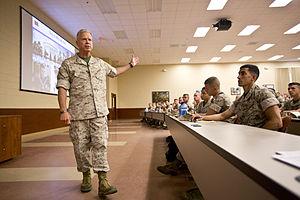
L'école de base est l'endroit où tous les officiers nouvellement engagés et nommés du Corps des Marines des Etats-Unis apprennent les bases du métier d'officier des Marines. L'école de base se trouve à Camp Barrett, Quantico, Virginie, au sud-ouest du complexe Quantico Base du Marine Corps. Chaque année, plus de 1 700 nouveaux officiers sont formés, provenant de l'Académie navale des États-Unis, de l'École des candidats officiers et des programmes de promotion des officiers en limite de service et des adjudants du Marine Corps.